Premiership of Tony Blair

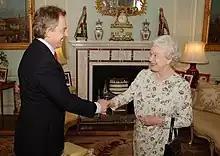
The Queen receiving Blair at Buckingham Palace after his party won a third term in office, 2005

After fighting the 2001 general election on the theme of improving public services, Blair's government raised taxes in 2002 (described by the Conservatives as "stealth taxes") to increase spending on education and health. Blair insisted the increased funding would have to be matched by internal reforms. The government introduced the Foundation Hospitals scheme to allow NHS hospitals financial autonomy, although the eventual shape of the proposals, after an internal Labour Party struggle with Gordon Brown, allowed for less freedom than Blair had wished. By increasing funding, capacity and redesigning incentives, maximum waits for NHS planned operations fell from 18 months to 18 weeks, and public satisfaction with the NHS almost doubled.